William L. Carlisle

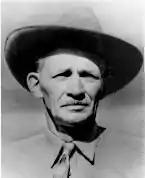
Bill Carlisle in his later years

Carlisle was paroled on 8 January 1936 for good behavior and on 23 December 1936 he married Lillian Lavina Berquest (died 1962), the superintendent of the local nursing home who took care of him after an operation for a ruptured appendix. The couple raised an adopted daughter and opened a cigar shop and newsstand in Kemmerer, Wyoming before moving to Laramie, Wyoming where they opened a gas station and later a motel, which flourished partly because of his train-robbing reputation. During the 1940s he toured the United States to promote Westerns. The rights to his story were bought in 1950 but the film was never made. He wrote his autobiography in 1946, and received a full pardon from the Governor of Wyoming in 1947. Carlisle sold his motel in Laramie in 1956.